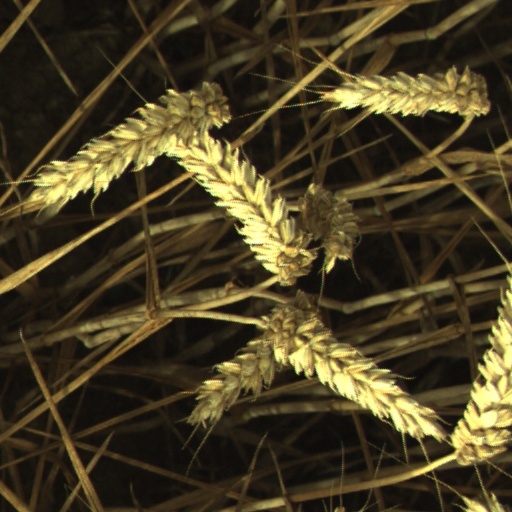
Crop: wheat